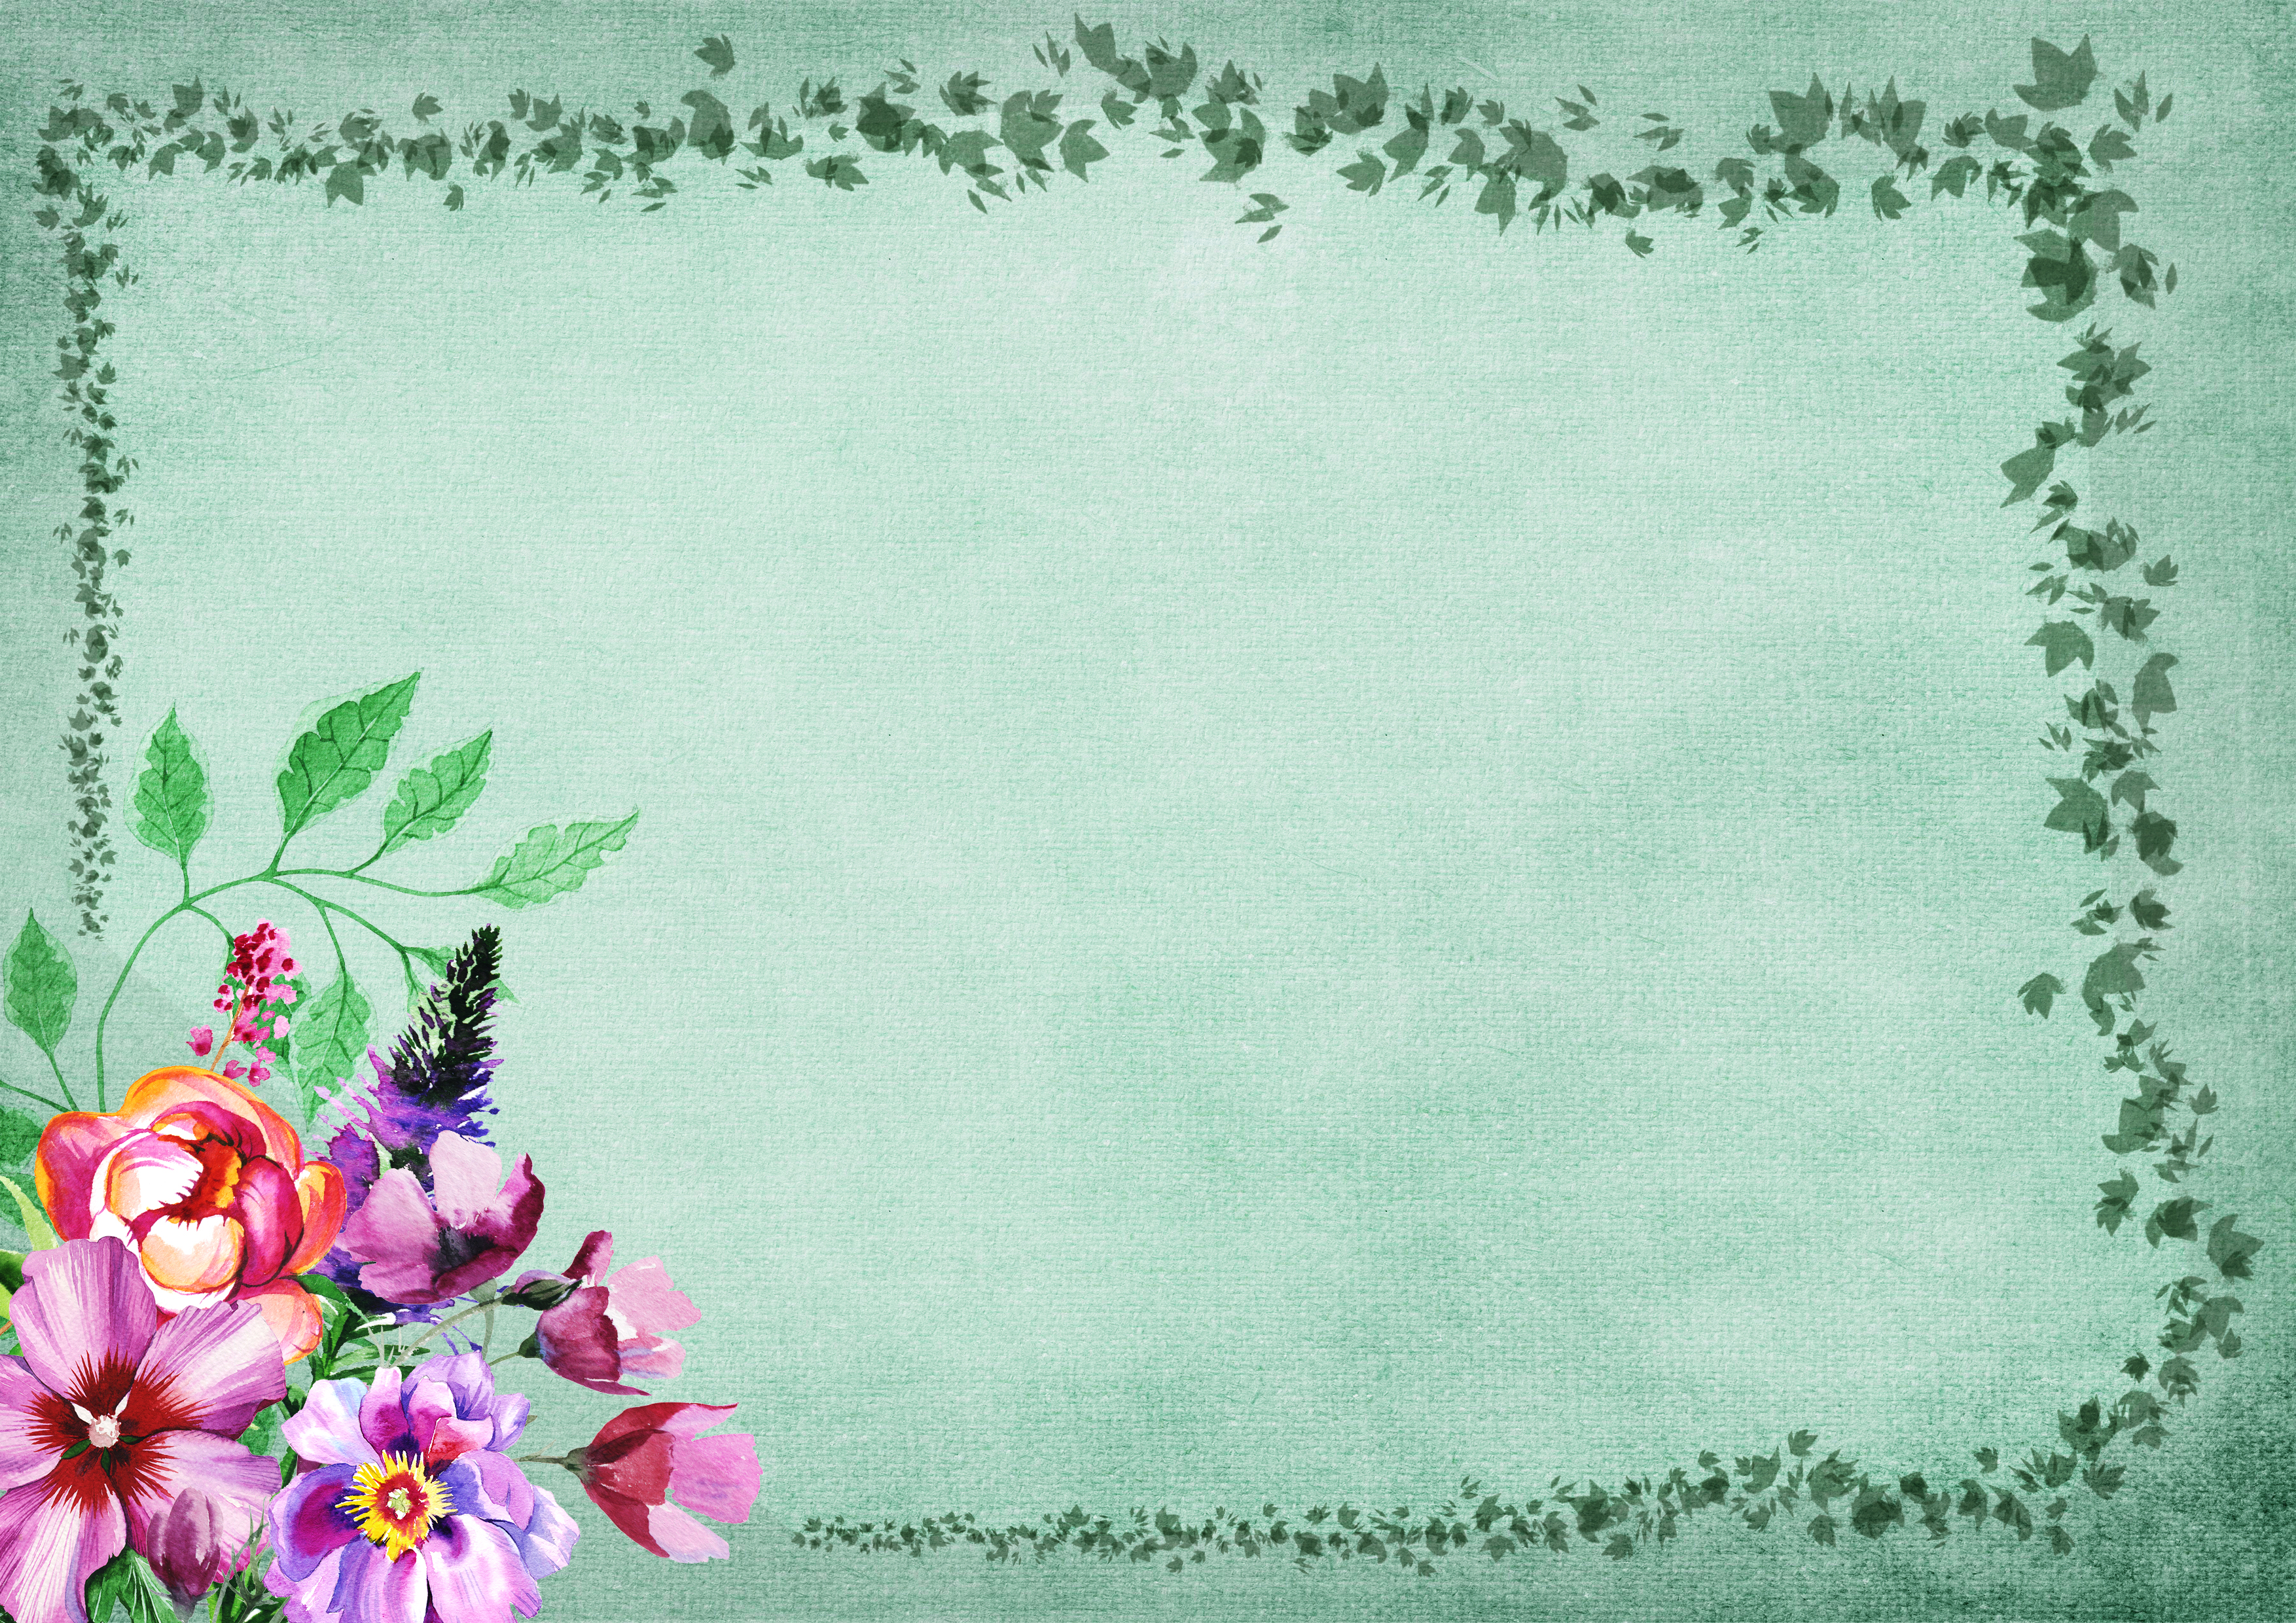
frame, flowers, leaves, bunch of flowers, watercolour, leaf frame, coloured, green, greeting card, background, free text, birthday, decorative, noble, digital greeting, decorated, congratulations, festive, paper, flower, flora, flowering plant, picture frame, petal, flower arranging, floral design, floristry, plant, watercolor paint, art, illustration, wallpaper, computer wallpaper, branch, font, painting, border, still life photography